Anton the Terrible

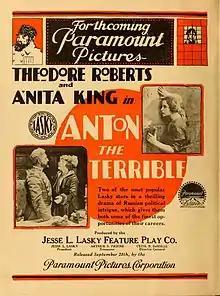
contemporary advertisement

Anton the Terrible is a 1916 American drama silent film directed by William C. deMille and written by Marion Fairfax, Jules Eckert Goodman and Charles Sarver. The film stars Theodore Roberts, Anita King, Horace B. Carpenter, Harrison Ford, Edythe Chapman and Hugo B. Koch. The film was released on September 28, 1916, by Paramount Pictures.